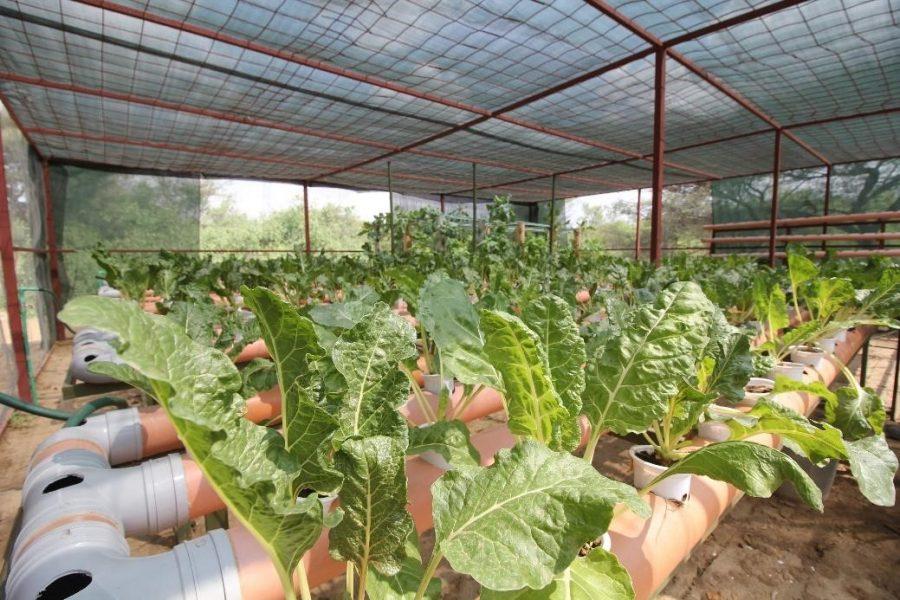
Eneo maalumu lenye mkusanyiko wa mabomba iliyopandwa miche midogo iliyoota na kuchipua kwa rangi ya kijani kibichi, ikiashiria kuwa ni eneo maalumu linalotumika kwa ajili ya kilimo cha haidroponi kwa sayansi ya bila kutumia udongo.